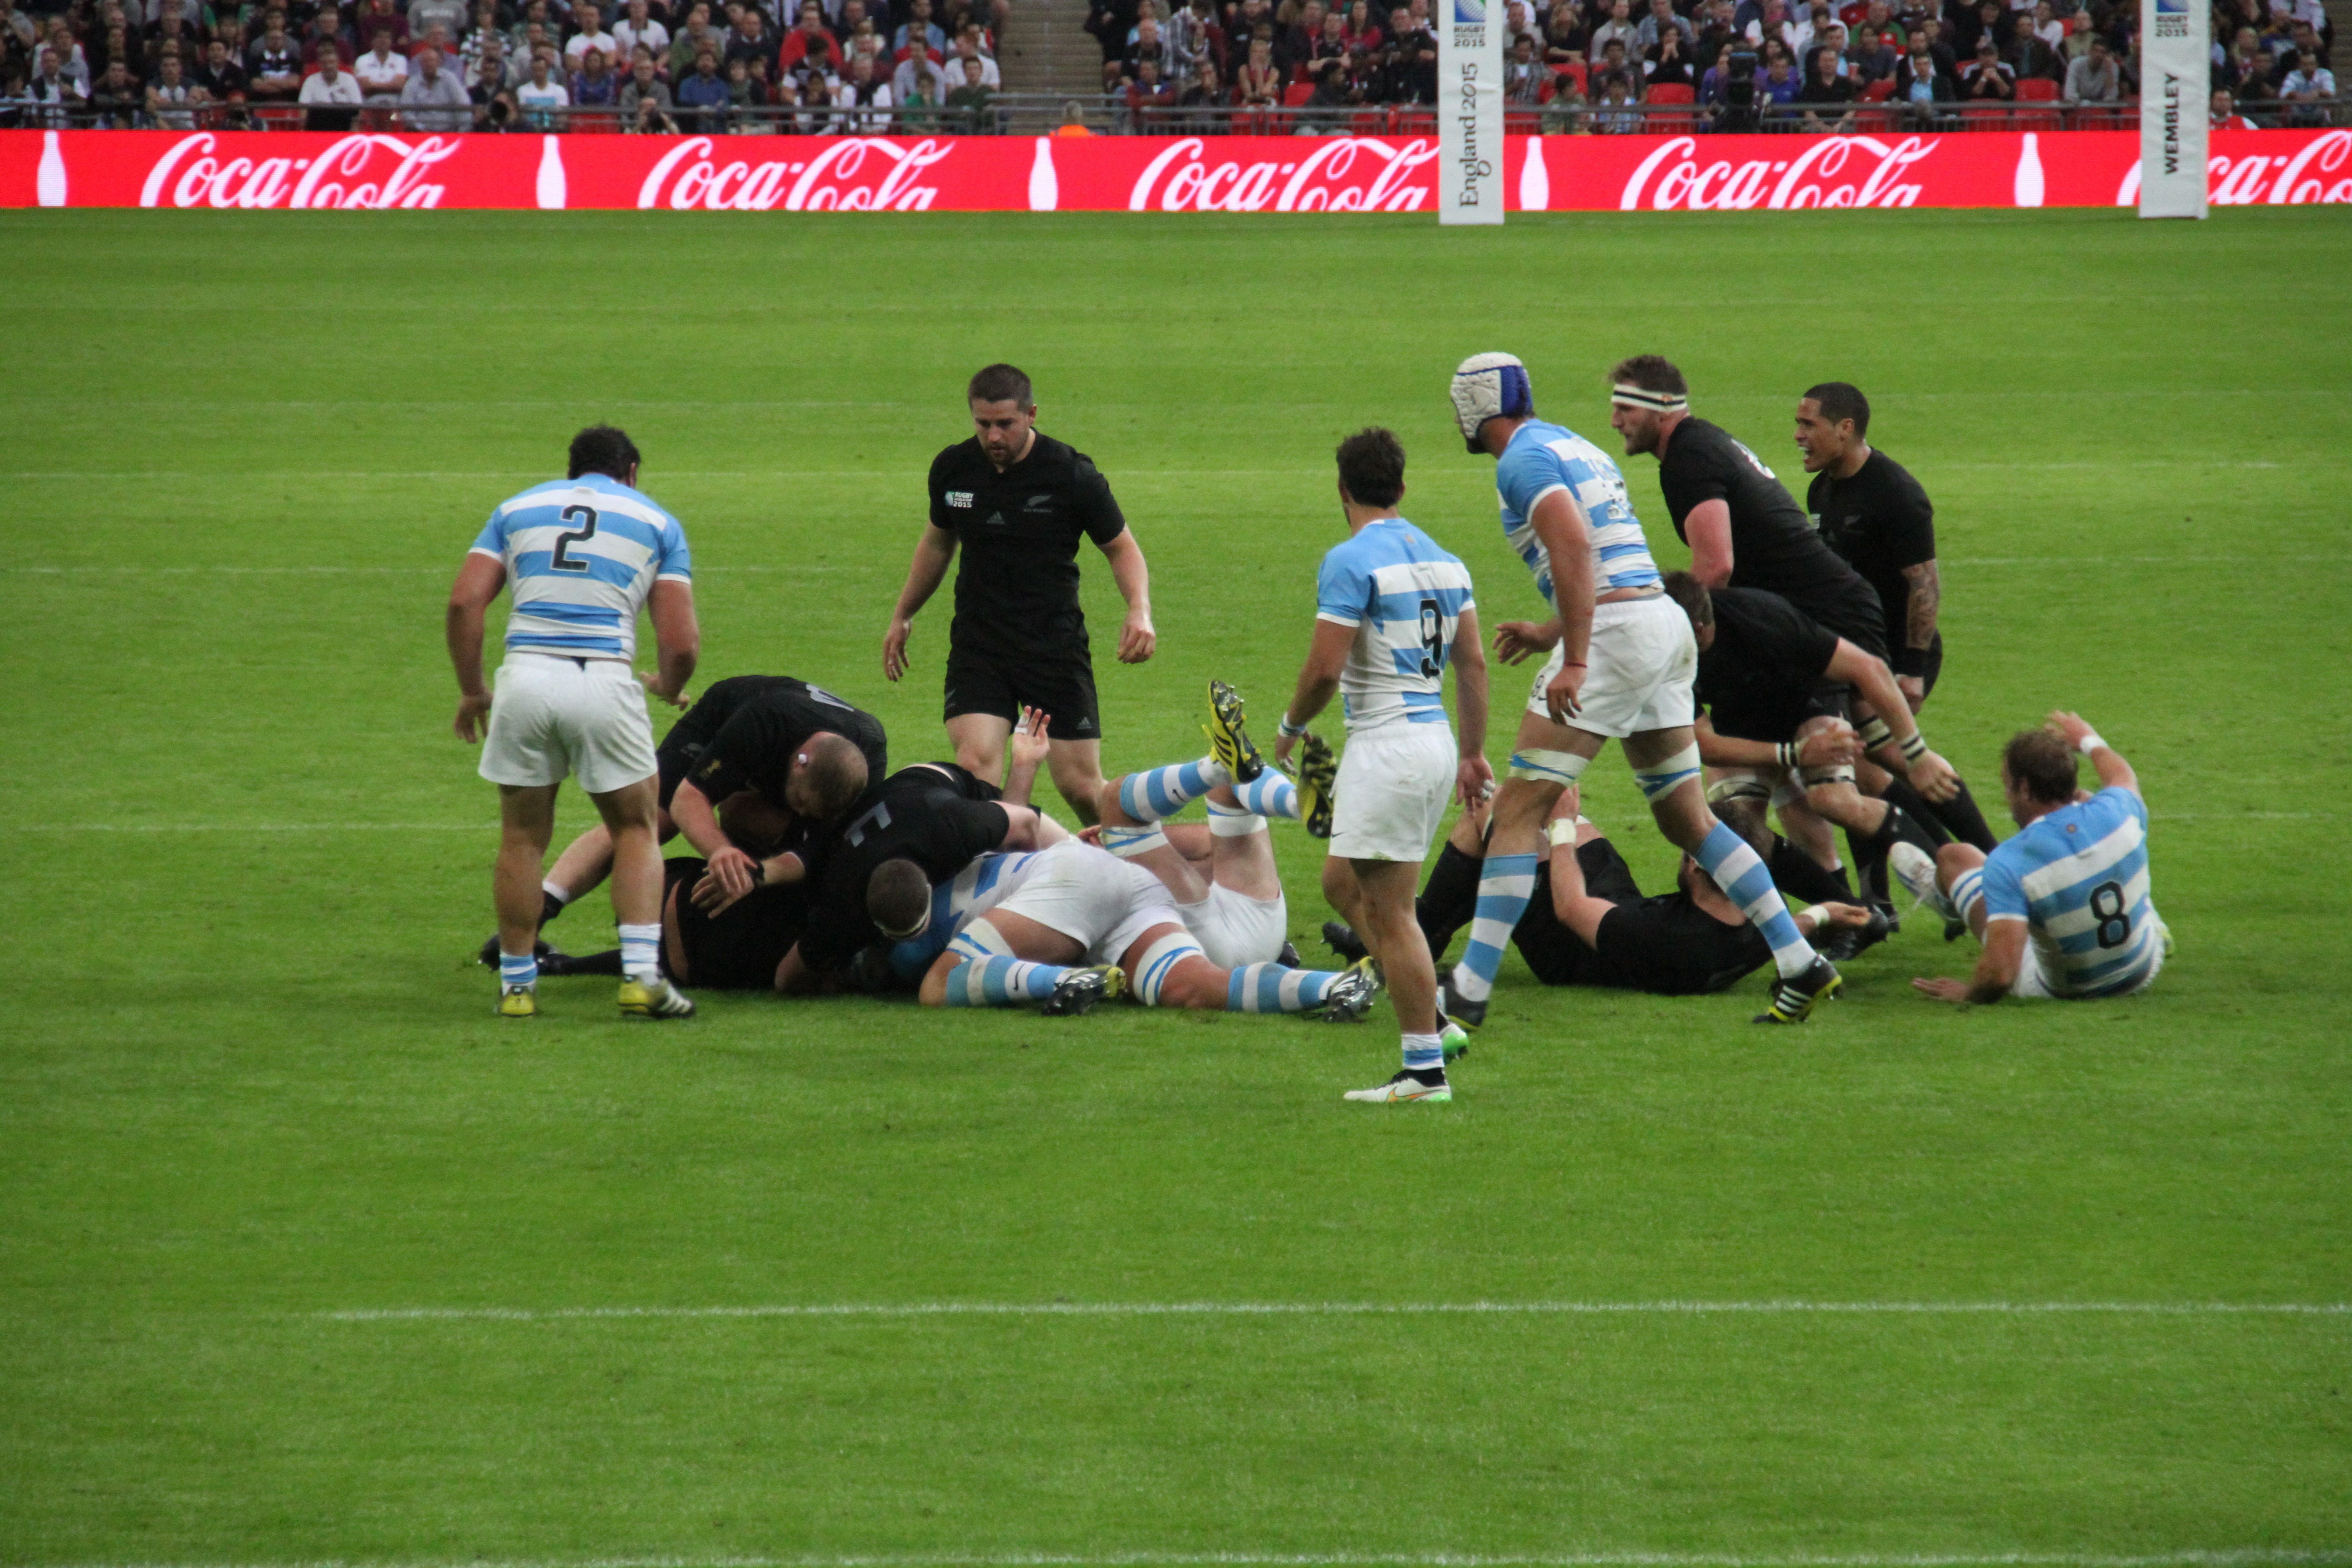
structure, sport, cup, soccer, stadium, player, world, rugby, team, sports, ball, championship, players, kick, wembley, tackle, football player, sport venue, soccer specific stadium, competition event, rugby football, australian rules football